Sand Key (barrier island)

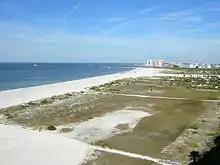
View North from Sand Key toward Clearwater Beach, Florida (2006)

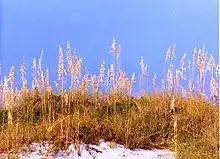
Sea oats at Sand Key Park

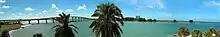
Panorama view of Sand Key Park and County Road 183 from Clearwater

Sand Key is a barrier island on Florida's Gulf Coast that stretches from Madeira Beach through Redington Beach, North Redington Beach, Redington Shores, Indian Shores, Indian Rocks Beach, Belleair Shore, and Belleair Beach into Clearwater.